Mysteries of Isis

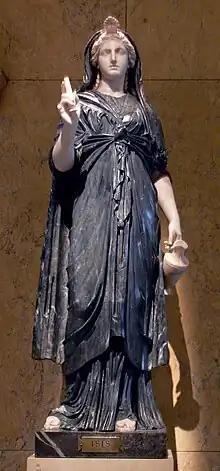
Roman statue of Isis, second century CE

Greco-Roman mysteries were voluntary, secret initiation rituals. They were dedicated to a particular deity or group of deities,